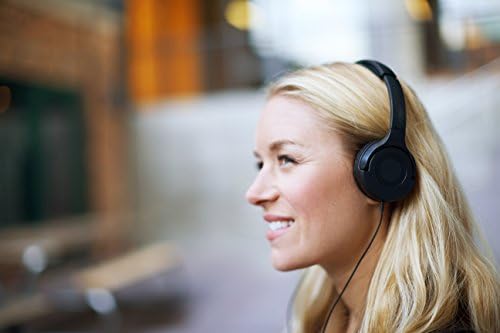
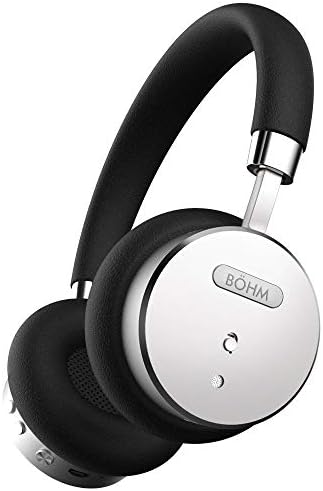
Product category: headphones
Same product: no